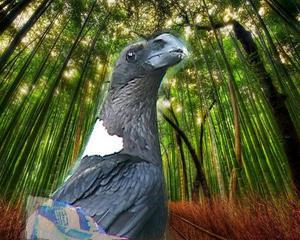
Bird species: White_necked_Raven
Bird type: landbird
Background: land